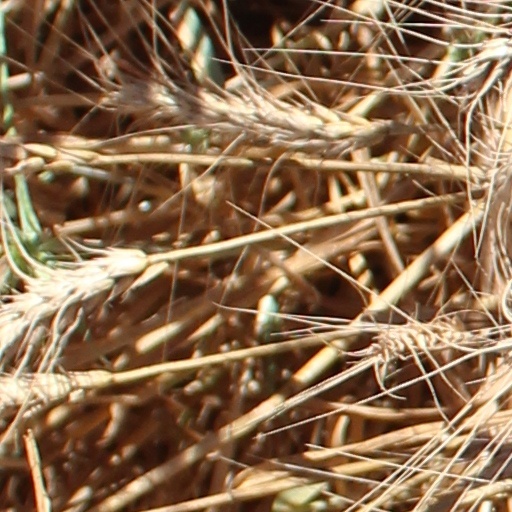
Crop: wheat